Historical configuration of the province of Granada

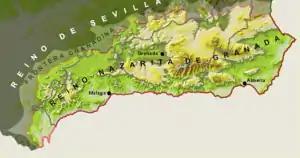

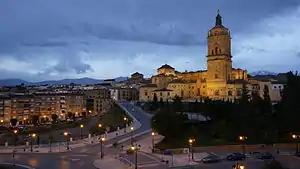

Although there were earlier territorial circumscriptions, such as the Kūra of Elvira, which became the Taifa of Granada with the decomposition of the Caliphate of Cordoba in 1031, the birth of the Nasrid Kingdom of Granada can be dated back to 1232, when Yusuf ben Nasri 'Alhamar' proclaimed himself Sultan of Granada.